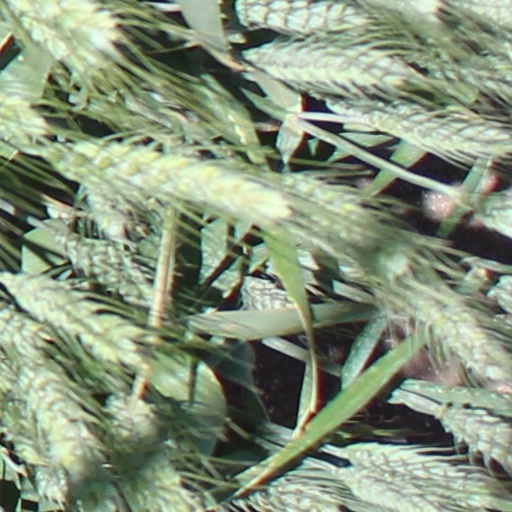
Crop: wheat